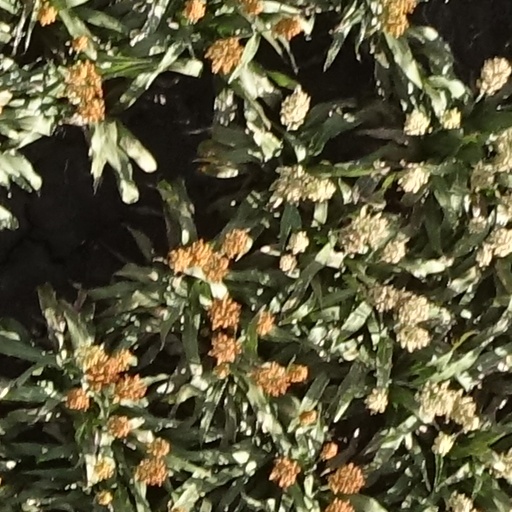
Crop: sorghum